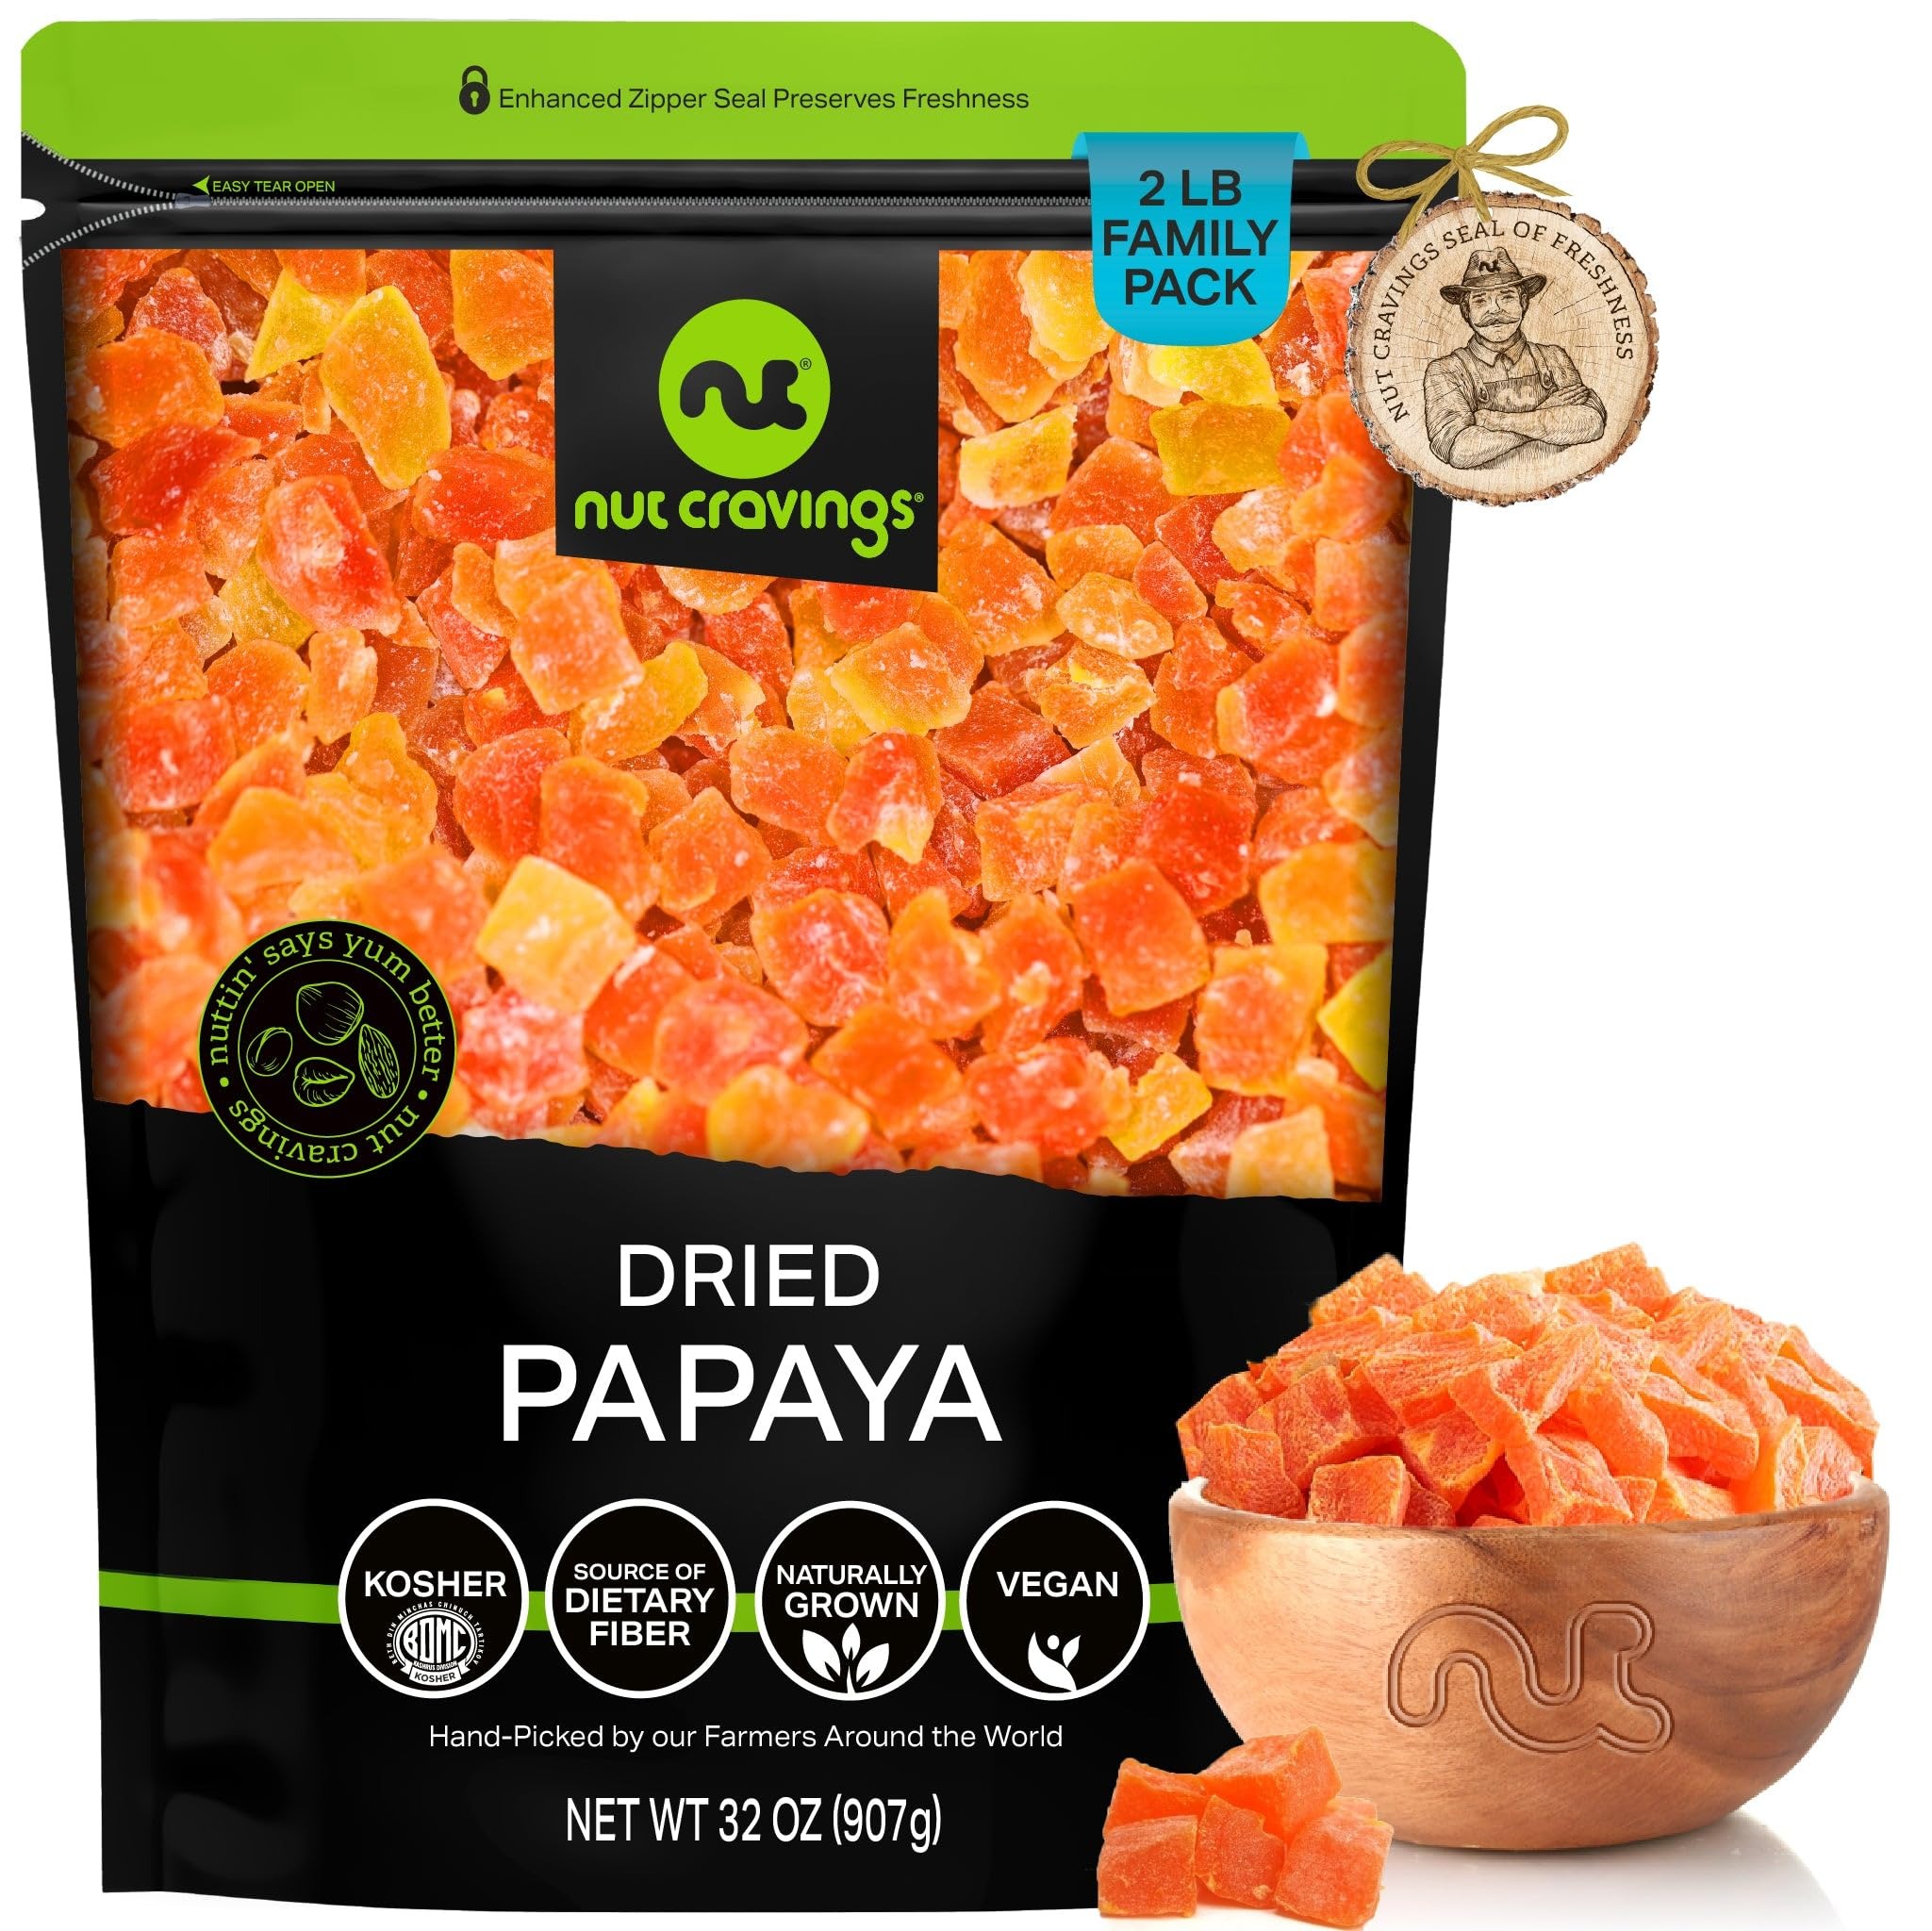
Item Name: NUT CRAVINGS Dry Fruits - Sun Dried Papaya Chunks, (32oz - 2 LB) Packed Fresh in Resealable Bag - Sweet Snack, Healthy Food, Naturally Grown, Vegan, Kosher Certified
Bullet Point 1: THE MOST DELICIOUS DRIED PAPAYA EVER: Dried Papaya chunks are just like our delicious dried papaya spears, only cut into smaller pieces. They have a delectable sweet, tropical flavor that will delight your taste buds in every bite.
Bullet Point 2: IDEAL FOR YUMMY RECIPES, SOLO SNACKING, AND MORE: Dried Papaya chunks are great for solo snacking sessions, healthy meals, baking Or even sharing them with your pet bird!
Bullet Point 3: FRESH AND NUTRITIOUS NEVER LOOKED BETTER TOGETHER: Our dried papaya chunks are not only fresh and full of flavor, but are also a healthy snack choice full of nutrients, vitamins, and antioxidants!
Bullet Point 4: TOP 'NUTCH' RESEALABLE BAG: Our zipper-style easily resealable bags make sure your snacks are kept fresh. Storing them at home? They'll stay fresh. Bringing them to work? They'll stay fresh. Taking them with you on your next trip? Fresh!
Bullet Point 5: FARMERS SEAL OF FRESHNESS: Our papayas are hand picked by our farmers and carefully selected at our packing facilities in New York after passing our strict quality control processes. This ensures you only get the freshest and highest quality dried fruit in the market.
Product Description: <p>Nut Cravings brings you the perfect treat: a bag of the yummiest quality of Dried Papaya.<br><br> Dried Papaya chunks are just like our delicious dried papaya spears, only cut into smaller pieces. They have a <b>delectable sweet, tropical flavor that will delight your taste buds in every bite.<br><br></b> <b>Treat yourself or a loved one to nature's goodness with our Dried Papaya chunks!<br><br></b> They come beautifully presented in our TOP "NUTCH" bags to provide the ultimate experience. These resealable bags will keep them as fresh and delicious as they were when handpicked at our farms.<br><br><br> <b>Dried Papaya chunks are great for solo snacking sessions, healthy meals, baking Or even sharing them with your pet bird!<br><br><br></b> <b>In addition, there's a cute story behind them!<br><br></b> Lewis and Lindsay Cooper founded Nut Cravings in 2015 with the idea of mixing the two things they loved the most: travelling the world, and snacking. Today, our snacks are grown all around the world before travelling all the way to New York to be packed fresh and delivered right to your door.<br><br><br> <b>Do you want to know how much goodness you get in every bag?<br><br></b> We have bags with 16oz (1lb), 32oz (2lb), 48oz (3lb) and 80oz (5lb), you choose your size!<br><br> Ready to get delighted by these delicious snacks?<br><br>
Value: 32.0
Unit: Ounce

Price: 20.97